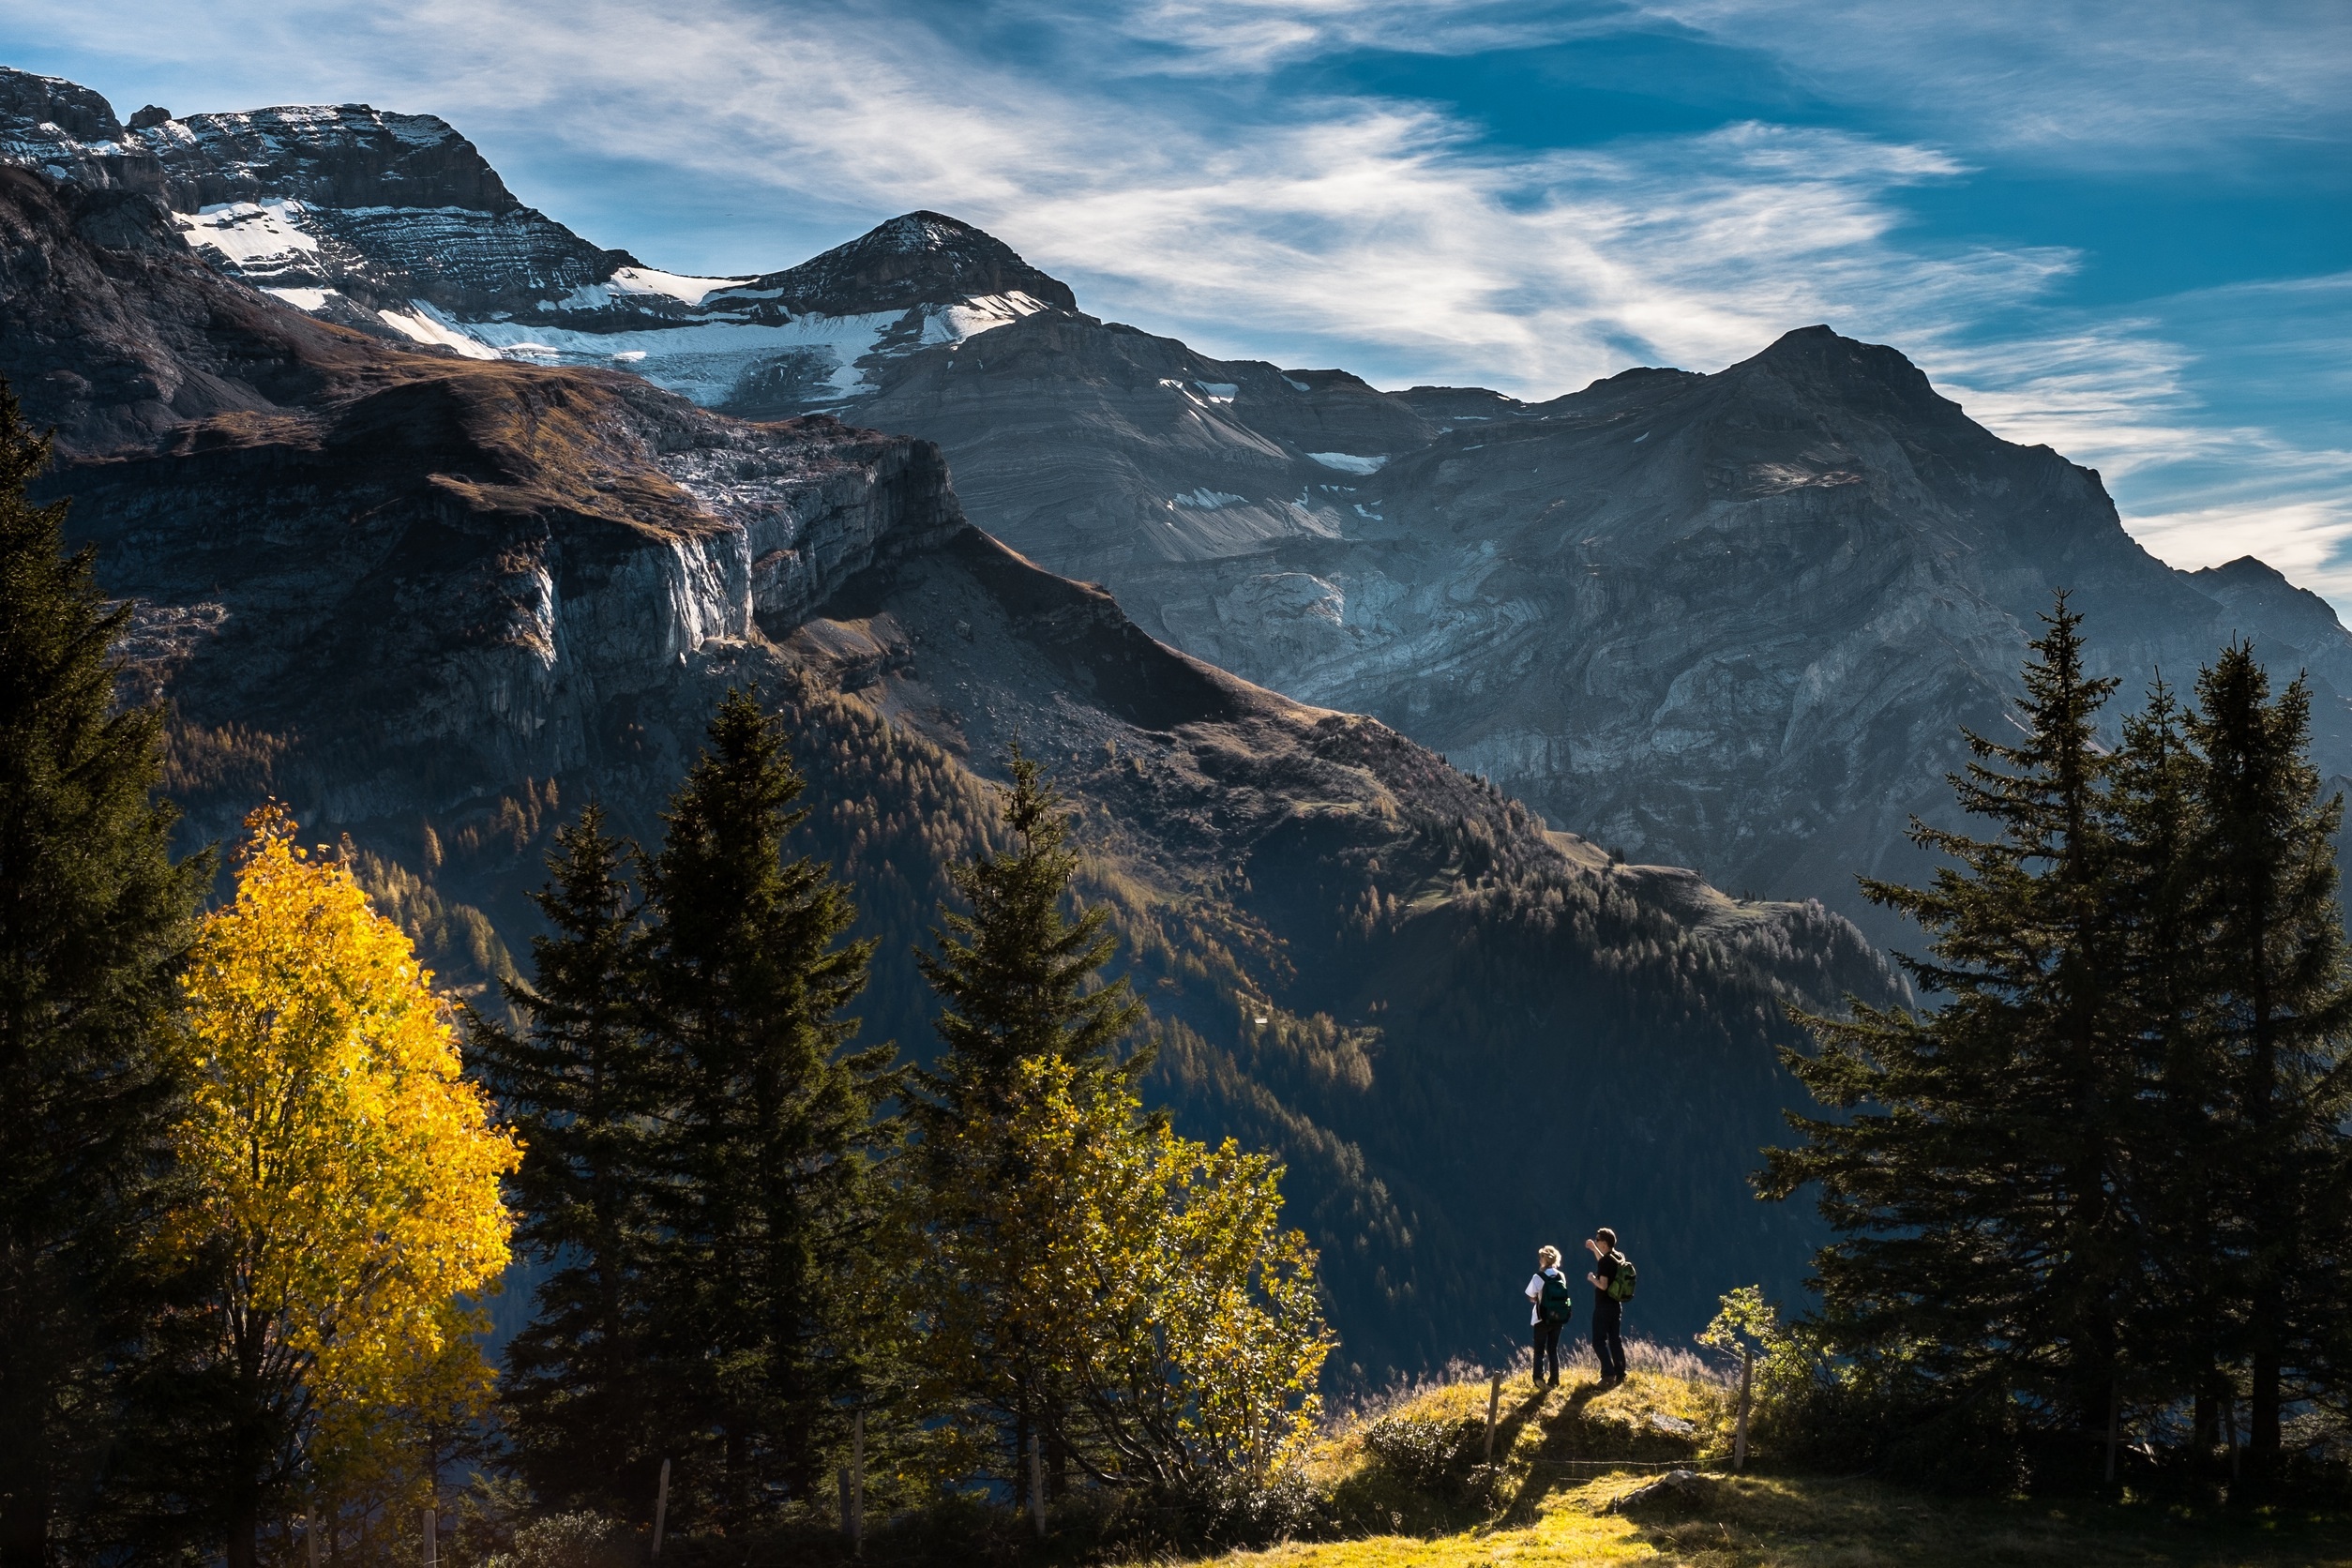
man, landscape, tree, nature, wilderness, mountain, snow, sky, woman, hiking, trail, sunlight, lake, adventure, backpack, peak, valley, mountain range, trek, reflection, hike, autumn, season, ridge, summit, trees, outdoors, woods, clouds, mountains, alps, knapsack, landform, mountain pass, geographical feature, mountainous landforms